Pediplain

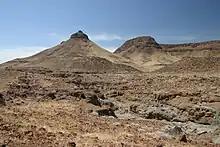
View of a scarpment and pediment in Namibia. The somewhat flat area in the foreground is an incipient pediplain.

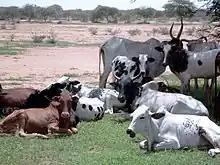
Cattle on an Oudalan pediplain, between Gorom and Oursi, Burkina Faso.

In geology and geomorphology a pediplain (from the Latin "pes", genitive case "pedis", meaning "foot") is an extensive plain formed by the coalescence of pediments. The processes through which pediplains forms is known as pediplanation. The concepts of pediplain and pediplanation were first developed by geologist Lester Charles King in his 1942 book "South African Scenery". The concept gained notoriety as it was juxtaposed to peneplanation.